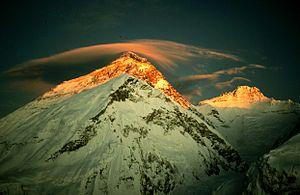
L'Everest, en tibétain : ཇོ་མོ་གླང་མ, Wylie : jo mo glang ma, THL : jomo lang ma parfois translitterré Chomolungma, en népalais : सगरमाथा, Sagarmāthā, aussi appelé mont Everest, est une montagne située dans la chaîne de l'Himalaya, à la frontière entre le Népal et la Chine.